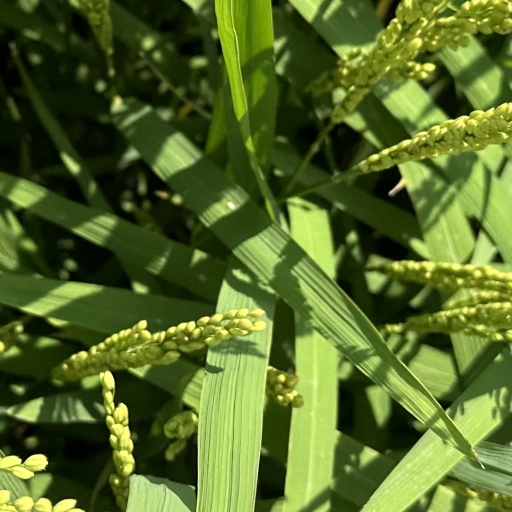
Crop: rice